Wulfrun

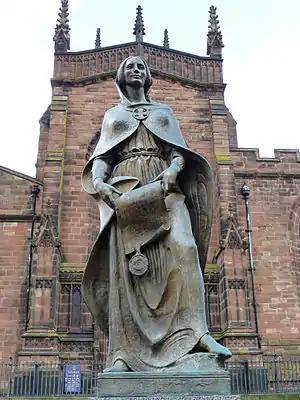
Charles Wheeler's statue of Lady Wulfrun at St Peter's Church, Wolverhampton

Wulfrun(a) (-) was a Mercian noblewoman and landowner who held estates in Staffordshire.